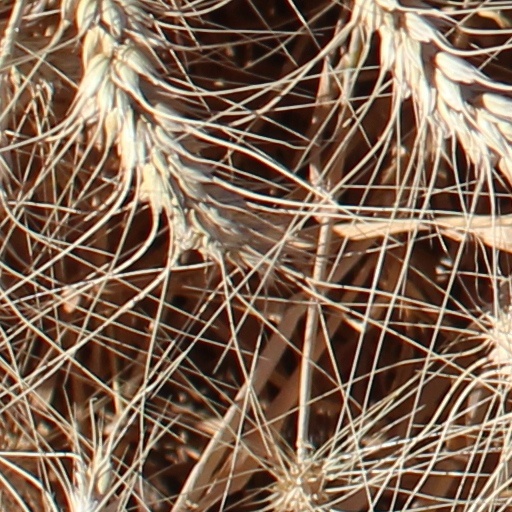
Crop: wheat